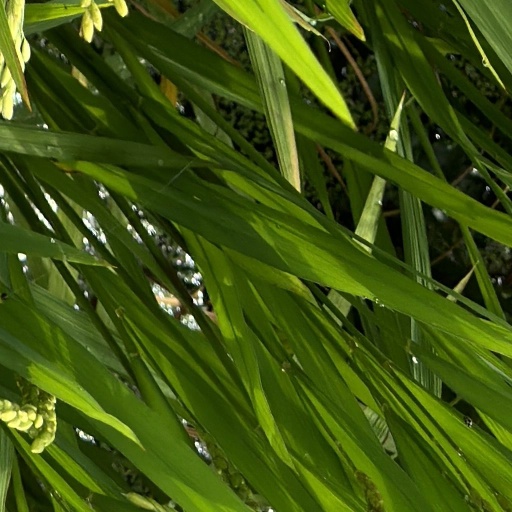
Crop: rice